Taylor Potts

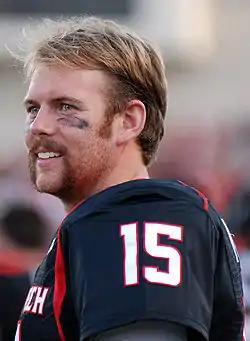
Potts with Texas Tech in 2009

Taylor Potts (born October 13, 1987) is a former American football quarterback. He played college football at Texas Tech, and was signed by the St. Louis Rams as an undrafted free agent in 2011. He was waived during training camp, and then signed as a free agent by the San Diego Chargers in May 2012, where he was expected to compete for the third-string quarterback position.